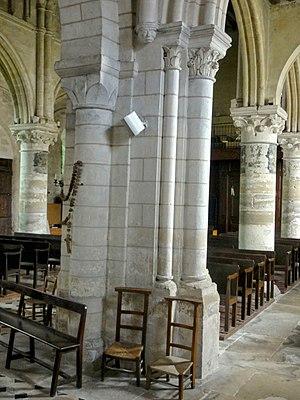
Pile nord-ouest du clocher, côté nord-est (vue depuis l'ancien croisillon nord).
L'église Saint-Aubin est une église catholique située à Ennery, en France.